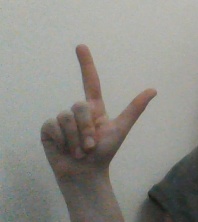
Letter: laam